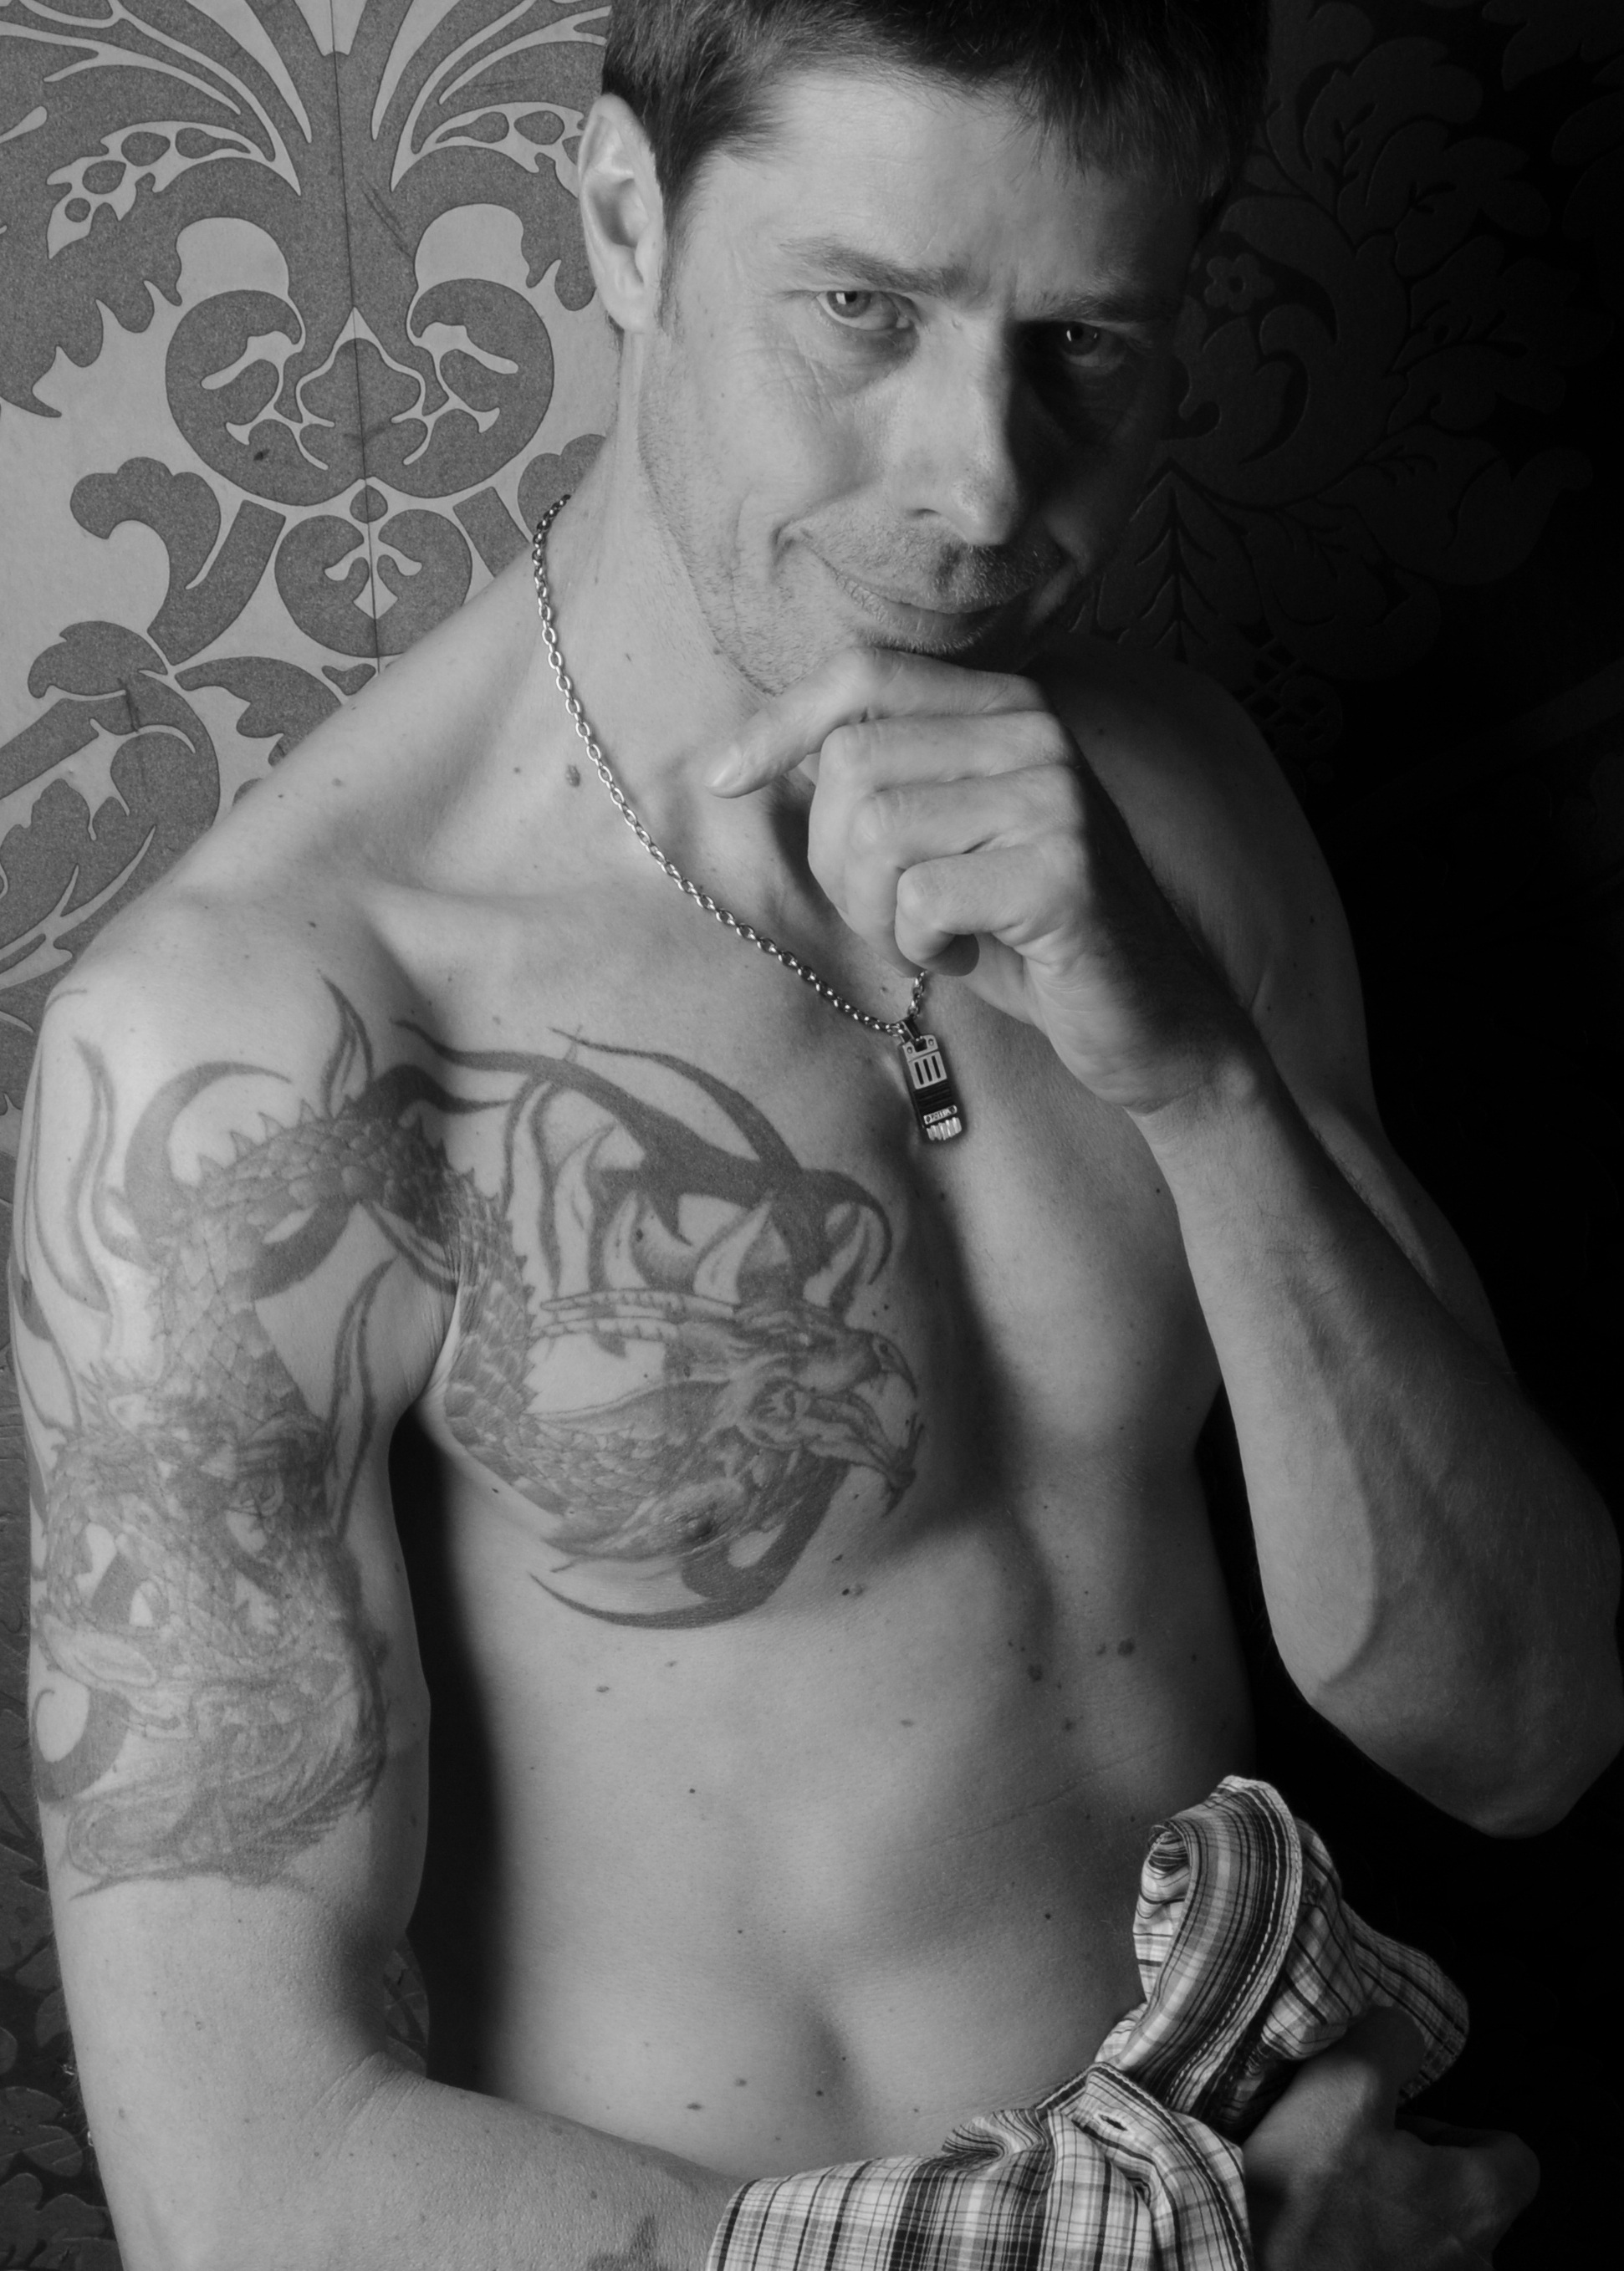
tattooed man, tattoo, portrait, man, body, abs, breast, black and white, naked, skin, tattooed one, tattooed torso, male, shirtless, upper body free, male torso, muscular, muscular man, muskulistee man, muscles